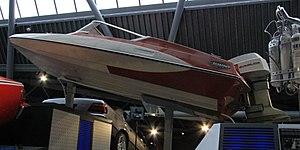
Glastron est une entreprise de fabrication de bateaux qui a été l'un des premiers constructeurs à utiliser la fibre de verre pour ceux-ci.